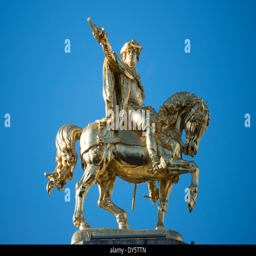
a gold equestrian statue sits astride one of the ornate buildings